Eskayan language

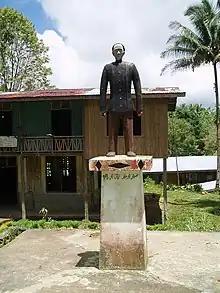
Statue of Mariano Datahan, inscribed with Eskayan script

Eskayan has a number of idiosyncrasies that have attracted wide interest. One of its most immediately remarkable features is its unique writing system of over 1,000 syllabic characters, said to be modeled on parts of the human body, and its non-Philippine lexicon.